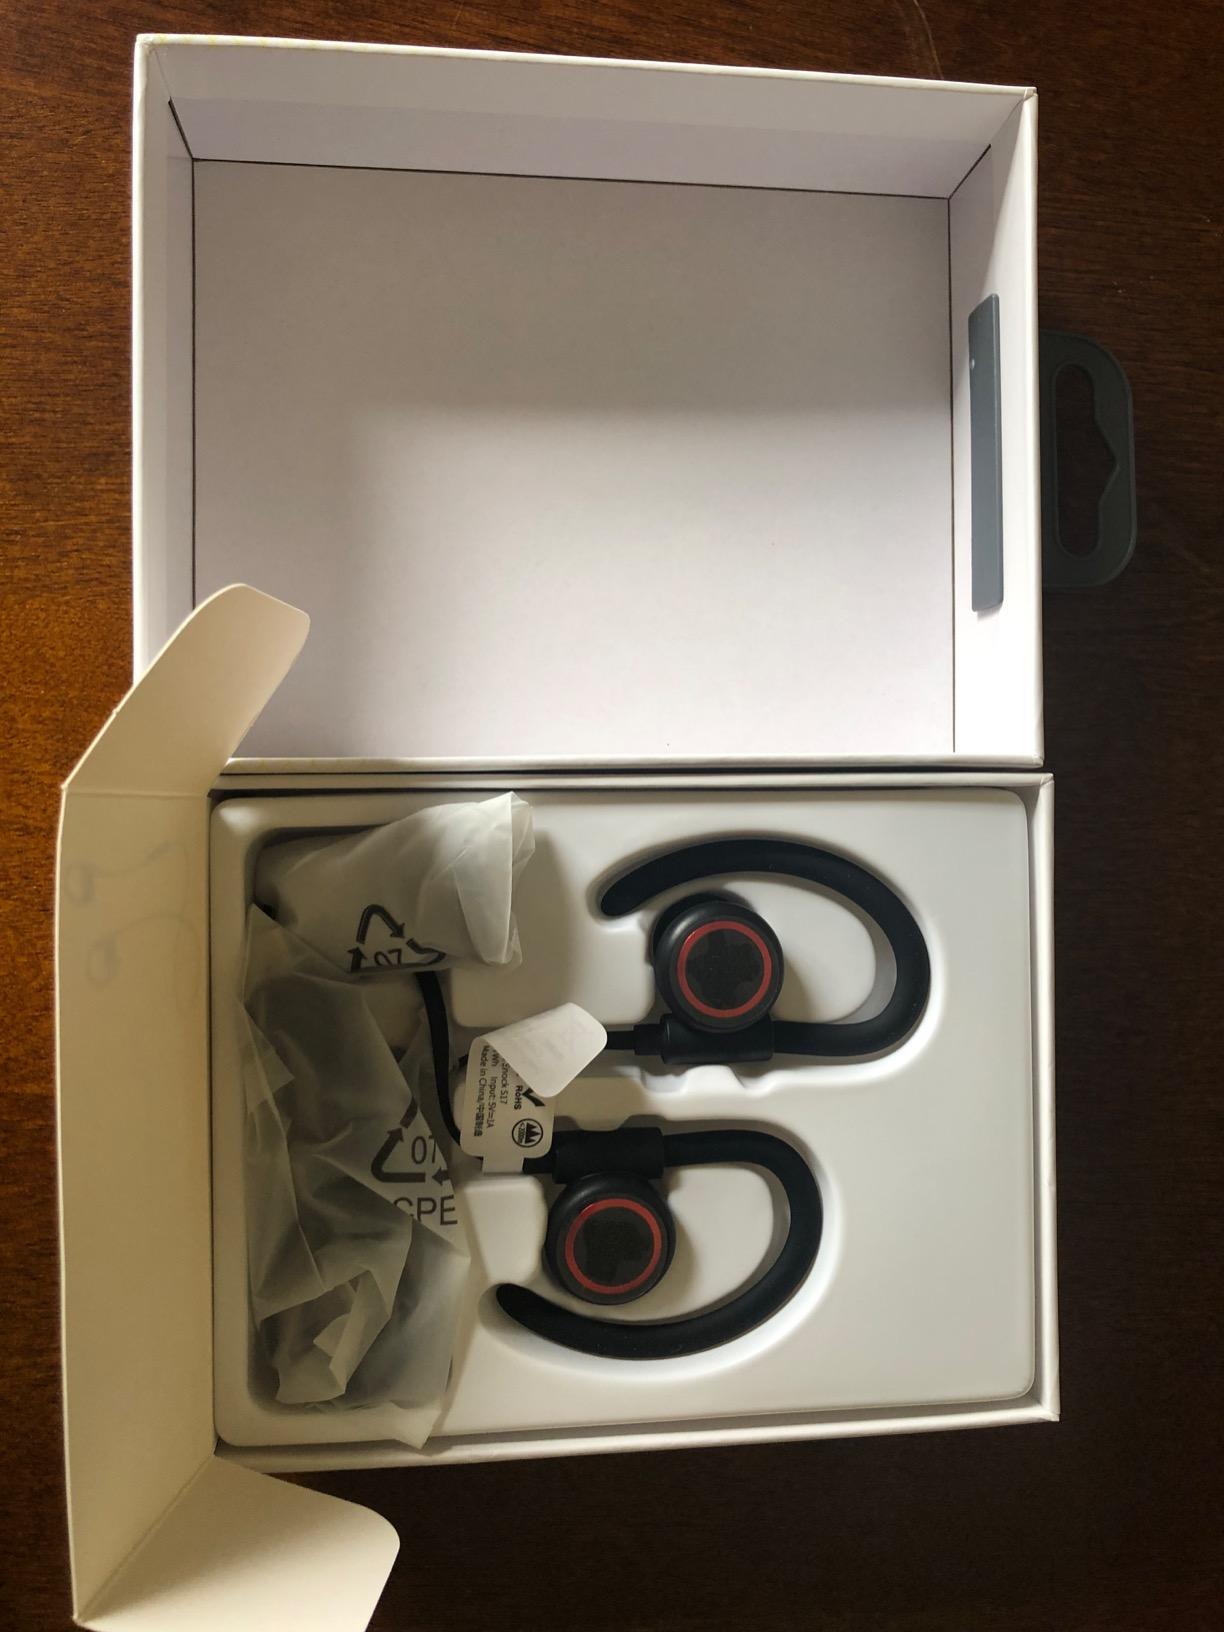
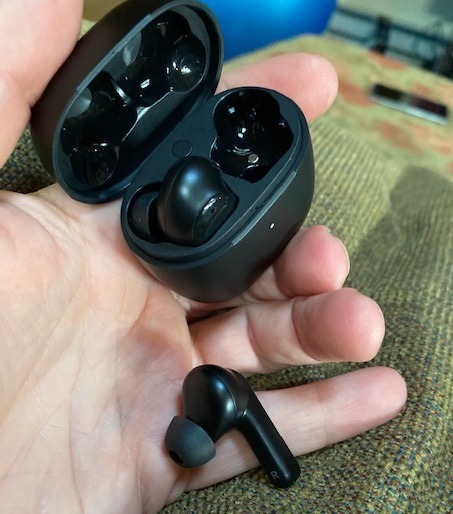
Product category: earbuds
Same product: no